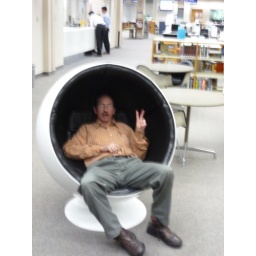
Apparently a student got this chair all the way out to his car in an attempt to steal it.